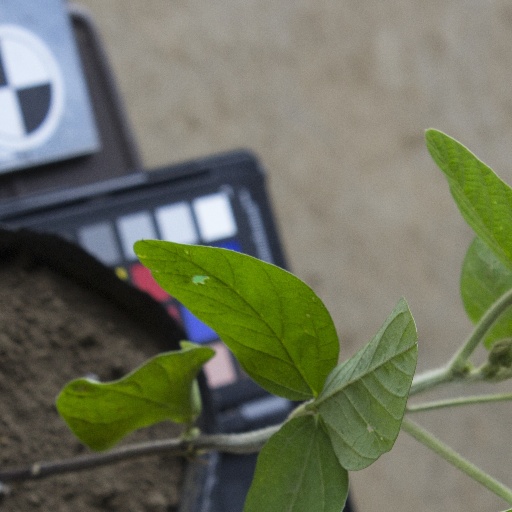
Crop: soybean